Bill Paxton

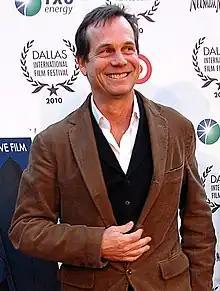
Paxton in April 2010

Among Paxton's earliest roles were as a mortuary assistant in "Mortuary" (1983), a minor role as a punk in "The Terminator" (1984), a minor role as a bartender in "Streets of Fire", a supporting role as the lead protagonist's bullying older brother Chet Donnelly in John Hughes's "Weird Science" (1985), and Private William Hudson in "Aliens" (1986).